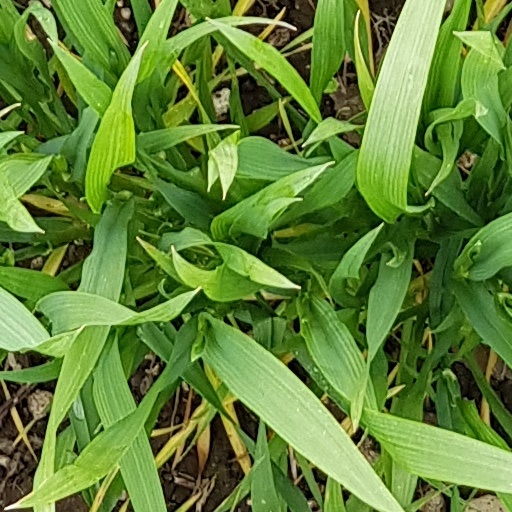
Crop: wheat